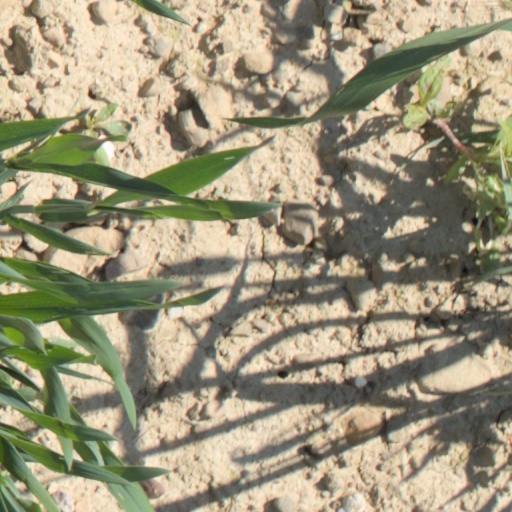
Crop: wheat